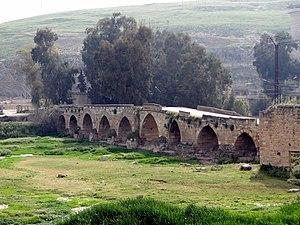
Ancien pont romain à Maharda en Syrie
Cette liste de ponts de Syrie a pour vocation de présenter une liste de ponts remarquables de Syrie, tant par leurs caractéristiques dimensionnelles, que par leur intérêt architectural ou historique.
Mhardeh, également orthographié Muhradah ou Muharda, est une ville dans le nord de la Syrie, dépendant administrativement du gouvernorat de Hama, à environ 23 kilomètres au nord-ouest de Hama. Située le long de l'Oronte, près de la plaine du Ghab, cette ville est entourée des localités de Halfaya et Taybat al-Imam à l'est, Khitab vers le sud-est, Maarzaf vers le sud, Asilah et Jubb Ramlah au sud-ouest, Shaizar, Safsafiyah, Tremseh et Kafr Hud à l'ouest et la ville de Kafr Zita et al Lataminah vers le nord.
La Syrie fut l'une des provinces les plus importantes de l'Empire romain, tant par sa richesse que sur le plan militaire. Étendue de la Méditerranée à l'Euphrate, elle constitua un riche creuset de civilisations, composées entre autres d'Araméens, de Phéniciens, d'Arabes et de Juifs, hellénisés pour la plupart d'entre eux.